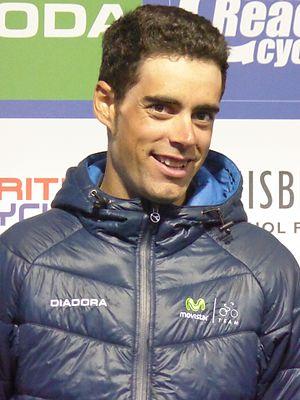
Jorge Arcas Peña est un coureur cycliste espagnol, membre de l'équipe Movistar.